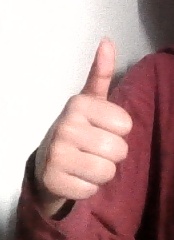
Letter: aleff